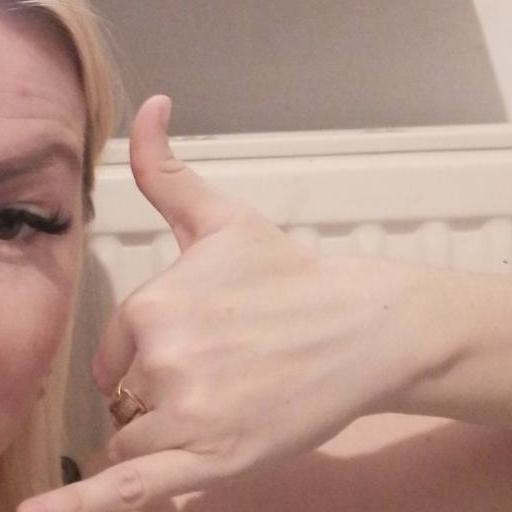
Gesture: call